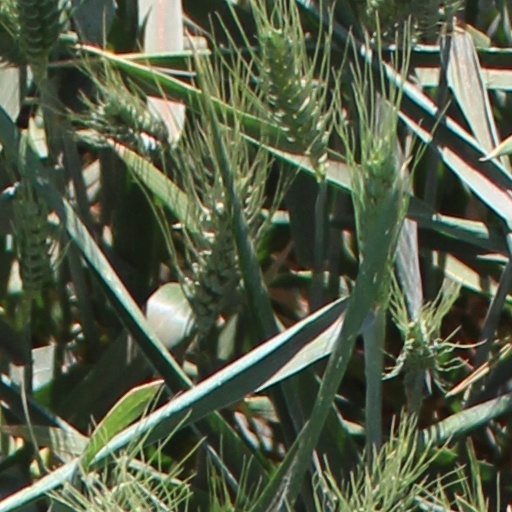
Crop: wheat